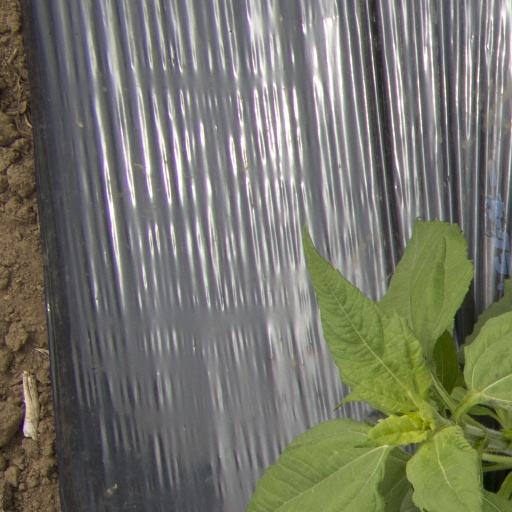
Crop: Jerusalem artichoke